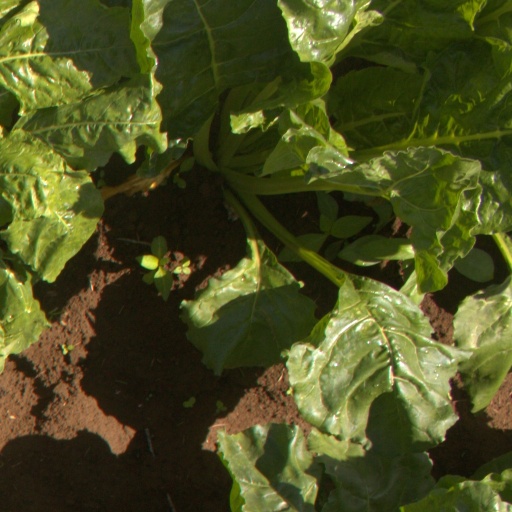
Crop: sugar beet